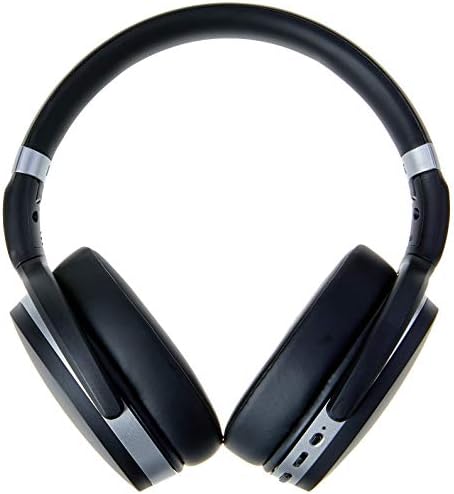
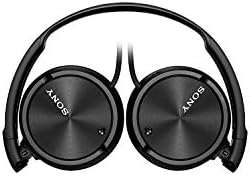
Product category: headphones
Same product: no